Vikun Taak

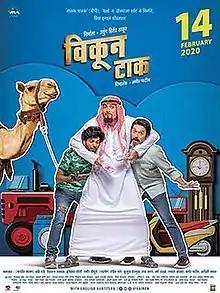
Theatrical release poster

Vikun Taak is a 2020 Indian Marathi-language slapstick comedy-drama film directed by Sameer Patil and produced by Uttung Hitendra Thakur, under the banner of Viva Inen. The film stars Chunky Pandey, Shivraj Vaychal, Hrishikesh Joshi and Samir Choughule. The film was released on 14 February 2020.